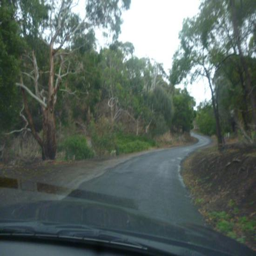
a city : driving through the park